Bandar-e Anzali

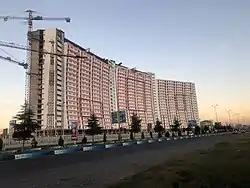
Tovoos Tower, the tallest tower in Bandar-e Anzali

The Anzali Lagoon divides the Anzali Port in two parts. The city is connected by two bridges to the "Beheshti Island". There is a caviar processing factory in Bandar-e Anzali, some old ruins from 19th century and the popular "Shanbeh Bazaar". "Tourbebar" is a village about 40 kilometers from Bandar-e Anzali, near the Anzali Lagoon.